Central tolerance

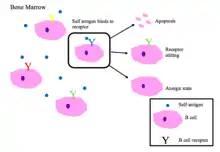
This figure depicts the process of B cell selection in the bone marrow.

Properly functioning B cell receptors recognize non-self antigen, or pathogen-associated molecular proteins (PAMPs).